Bert Combs

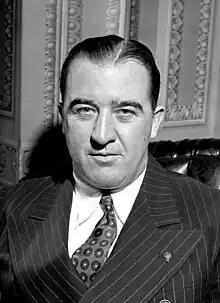
A black-and-white photo of a man in his fifties wearing a suit

In Combs' first speech of the primary campaign, he admitted that the state needed to raise $25 million ($ million in dollars) in new revenue and that a sales tax should be considered. Chandler, the more experienced politician, attacked Combs for this suggestion, maintaining that an experienced governor like himself would not need to raise taxes to meet the state's obligations. Combs' speech was also attacked as dry and uninspiring, partly because he read it verbatim from prepared notes. "And you said "I" couldn't give a speech," Doc Beauchamp later complained to Clements. Hugh Morris, chief of the Louisville "Courier-Journal" Frankfort bureau, commented that "Combs opened and closed his campaign on the same night".